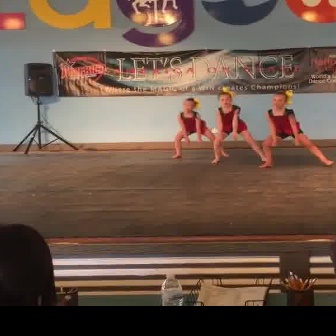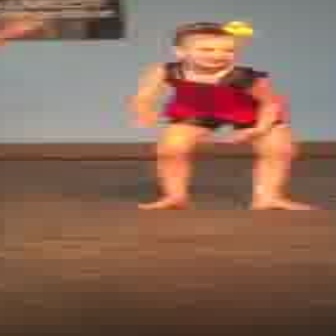
  Please identify the target specified by the bounding box [256,89,332,165] in the first image and locate it in the second image. Return the coordinates in [x_min,y_min,x_max,y_max] format.
Answer: [120,20,308,208]